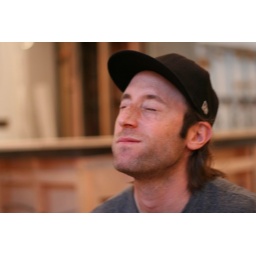
This is what happens when eating the above. (Steven Sadoff at his soon-to-be-open coffee bar in SoHo.